Mapleson Cylinders

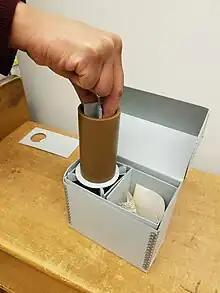
A sound archivist holds a cylinder from a 1901 performance of Meyerbeer's "Les Huguenots"

The Mapleson Cylinders are a group of about 140 phonograph cylinders recorded live at the Metropolitan Opera House, primarily between 1901 and 1903, by the Met librarian Lionel Mapleson (a nephew of impresario James Henry Mapleson).